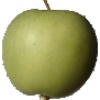
Label: apple_granny_smith